The People's Manifesto

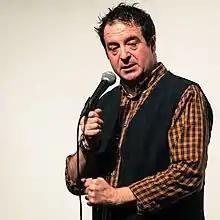
Mark Thomas

The People's Manifesto is a comedic and satirical political manifesto, based on an idea by the British satirist and political activist Mark Thomas, and created by his audiences. The manifesto is made up of policies suggested and voted for by members of the public who attended Thomas's stand-up performances. Thomas himself would then go and campaign on the winning policies. As well as forming part of his stand-up shows, the idea transferred to radio, being broadcast as "Mark Thomas: The Manifesto" on BBC Radio 4. A book of the best policies was published on 28 January 2010, entitled "Mark Thomas Presents The Manifesto". Thomas then announced a contest to find someone to stand in the 2010 UK General Election based on the manifesto policies. The winner of the competition, Danny Kushlick, stood in Bristol West and finished sixth out of seven candidates, winning 343 votes, which was 0.6% of the vote.